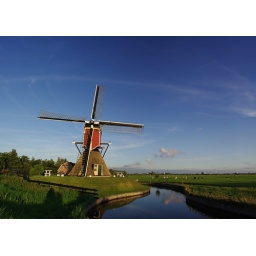
Windmill ... check. Flat green field with cows .... check. Water ... check. and wind ... always. Welcome in Holland :-)